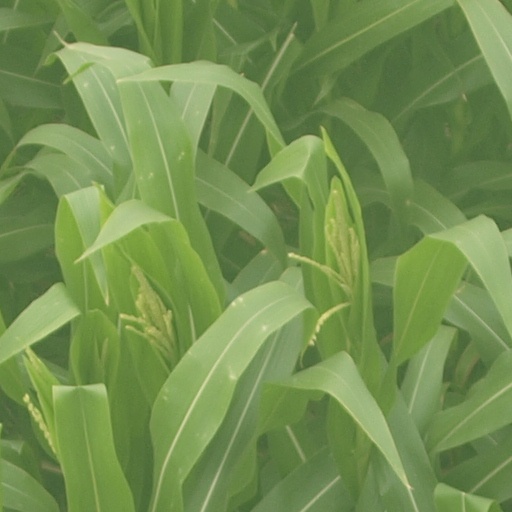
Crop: maize; corn